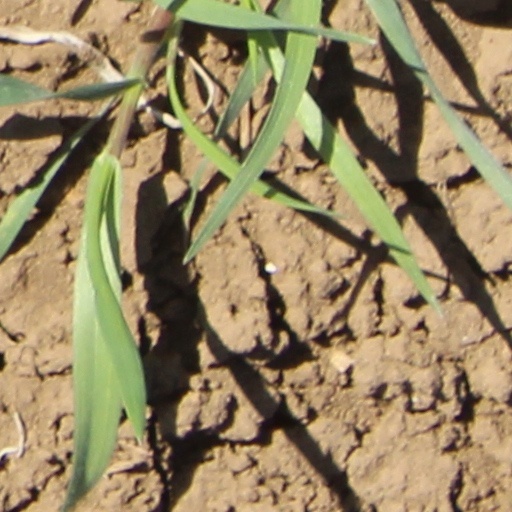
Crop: wheat